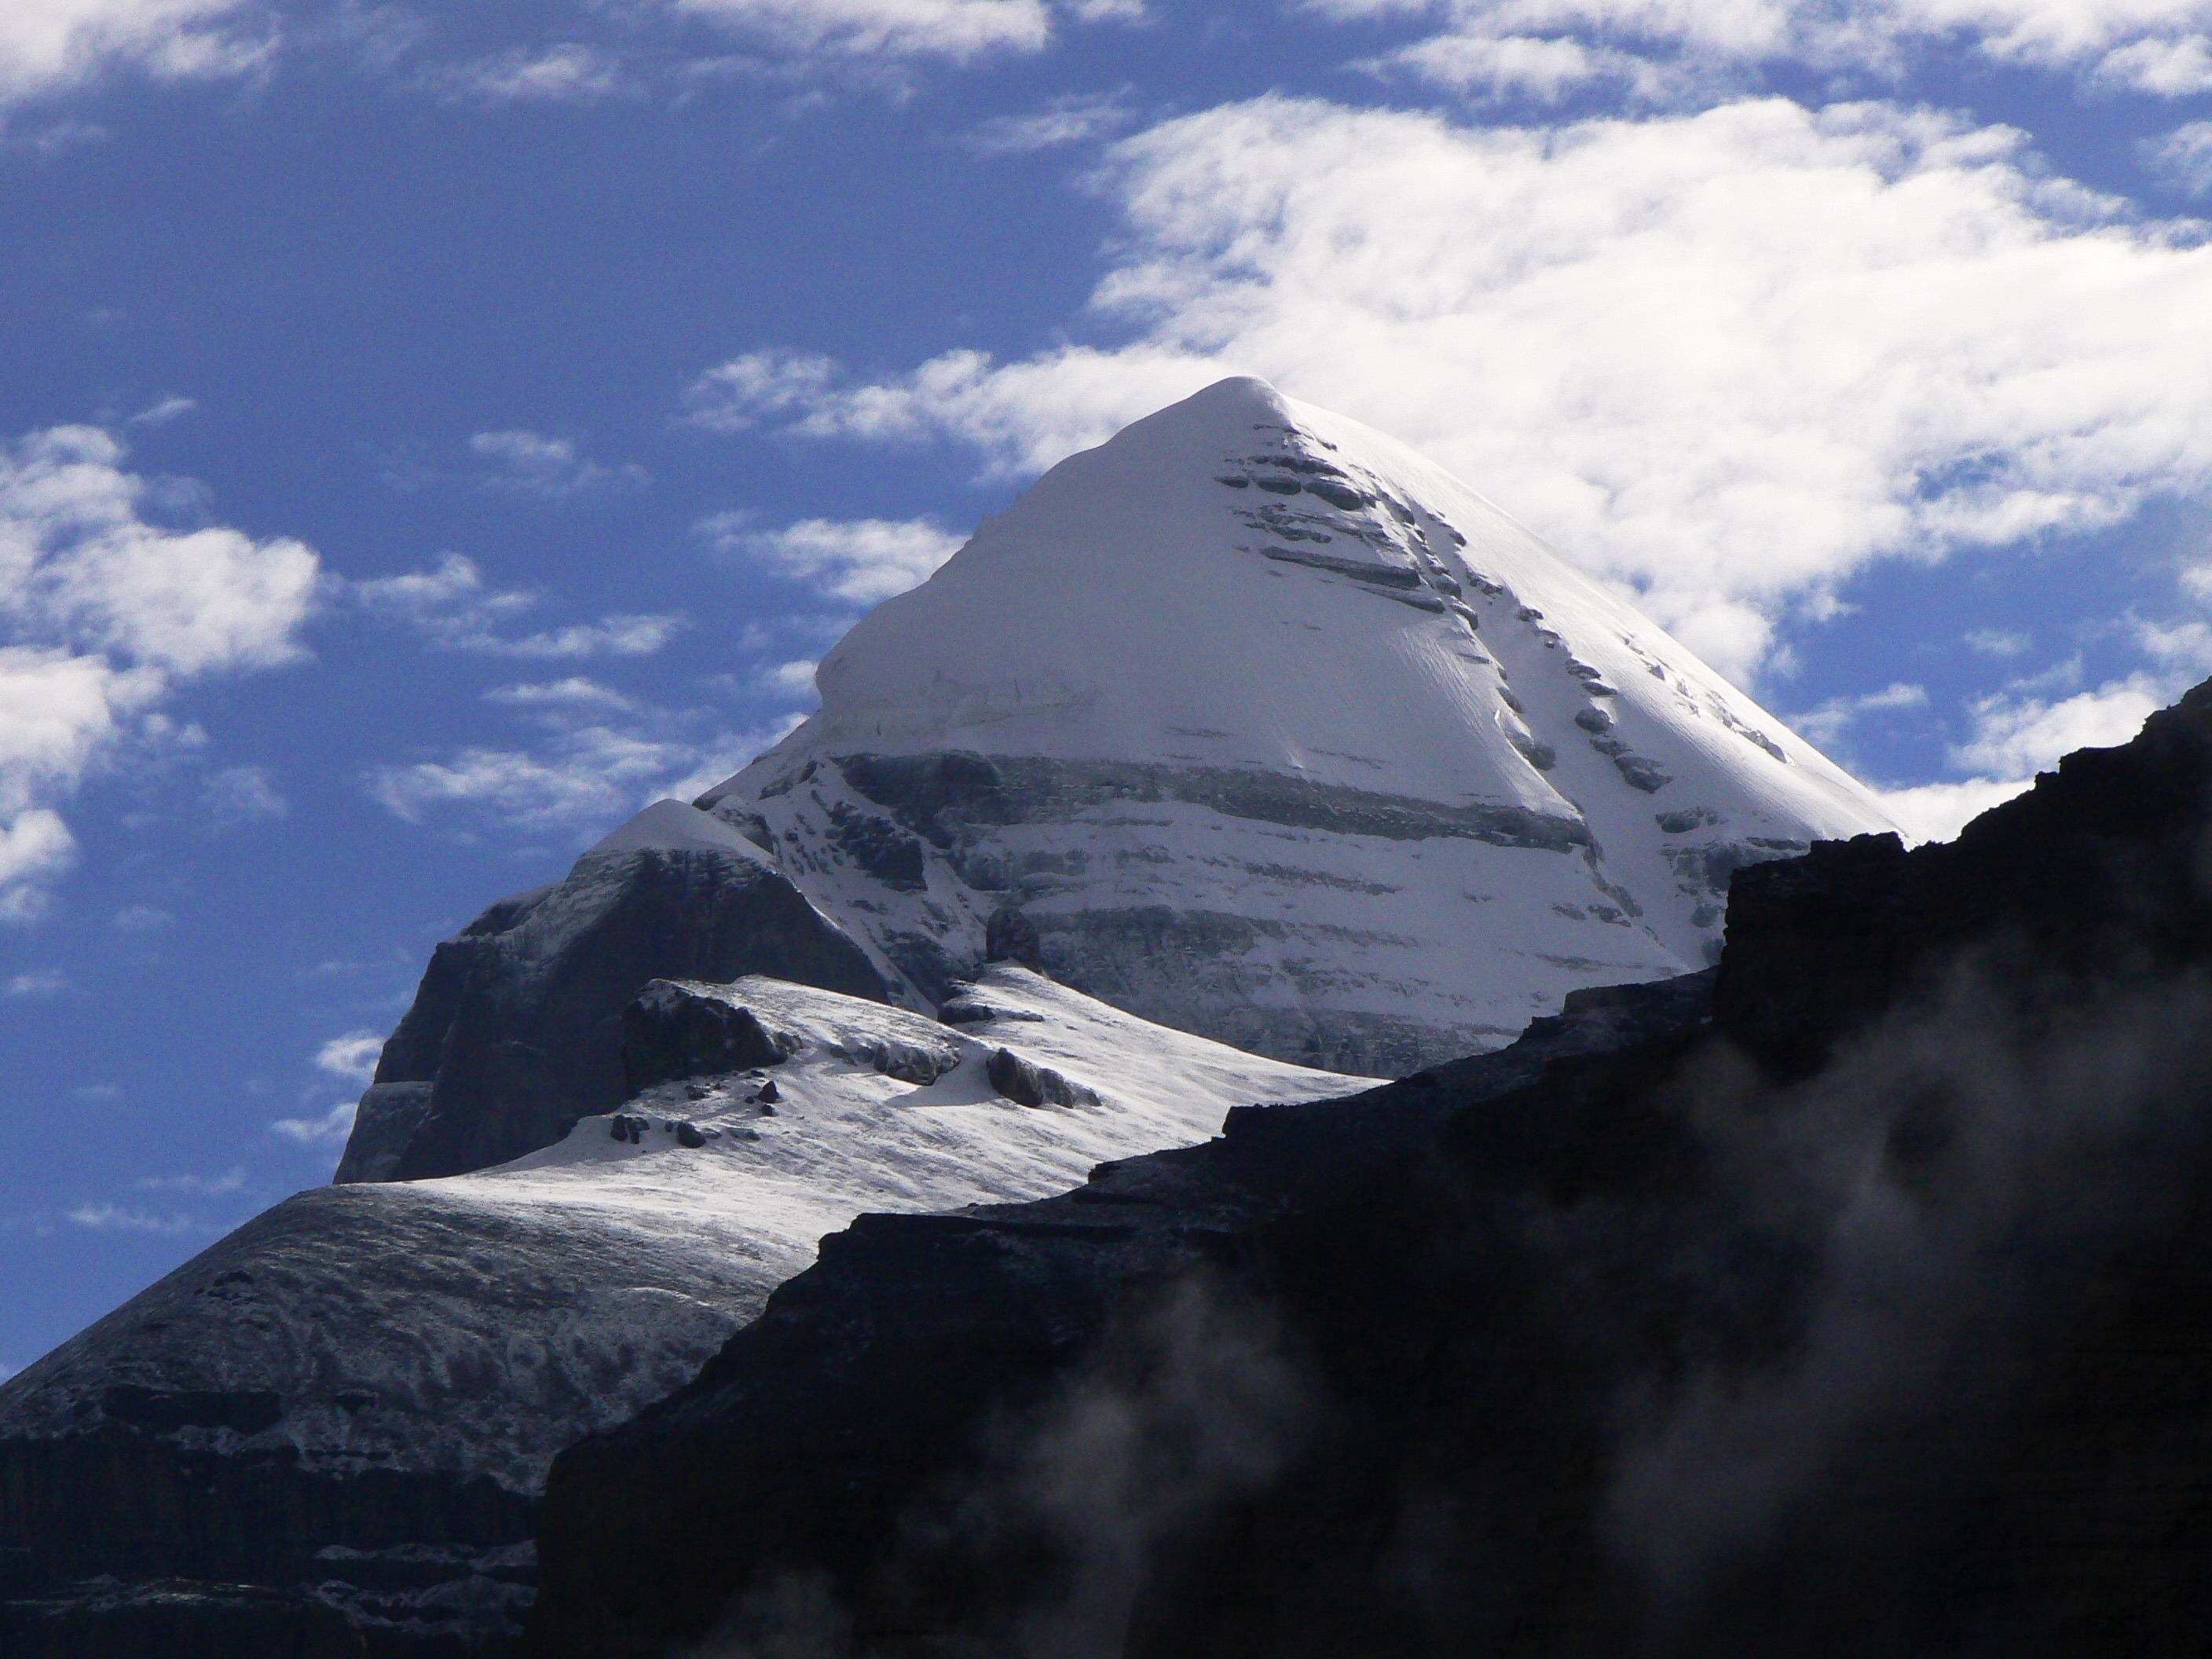
landscape, nature, outdoor, wilderness, mountain, snow, cloud, land, mountain range, wild, environment, tranquil, scenic, natural, scenery, ridge, summit, tibet, alps, plateau, fell, landform, stratovolcano, geographical feature, mountainous landforms, volcanic landform, kora, kailash